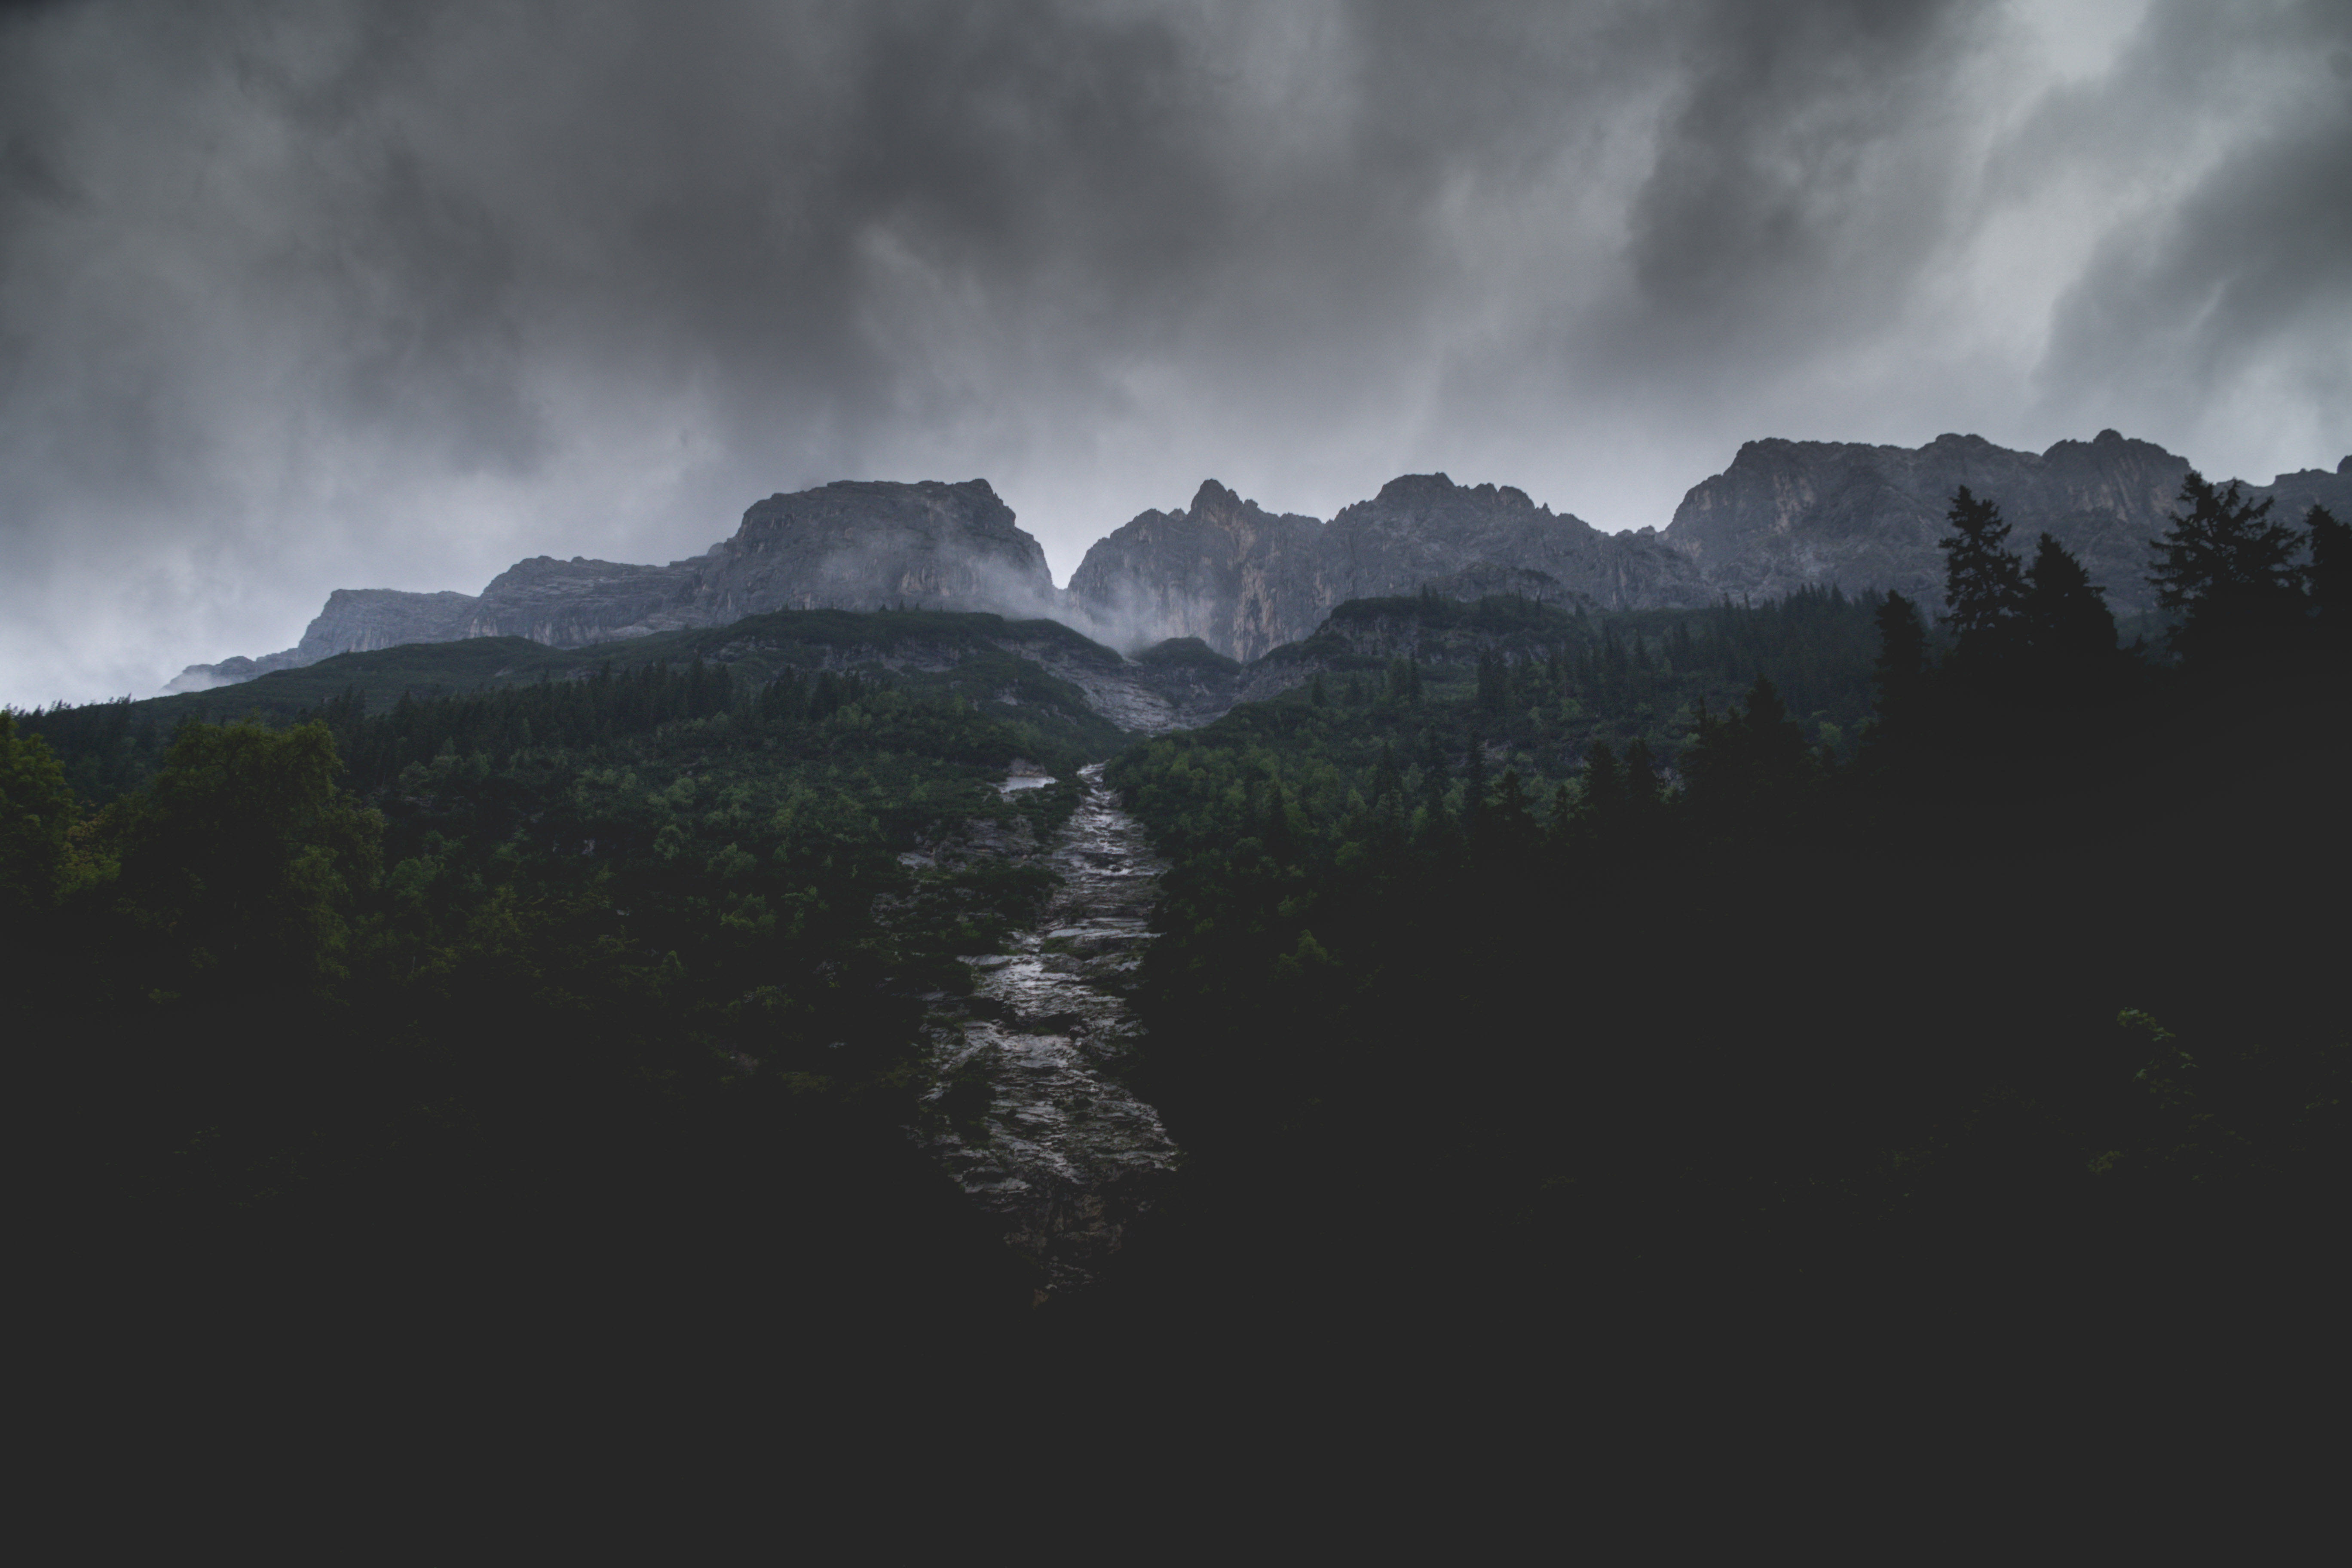
landscape, nature, forest, wilderness, mountain, light, cloud, sky, wood, fog, mist, morning, dawn, mountain range, travel, dusk, foliage, reflection, scenic, weather, darkness, rocky, outdoors, picturesque, screenshot, grey clouds, atmospheric phenomenon, mountainous landforms, computer wallpaper